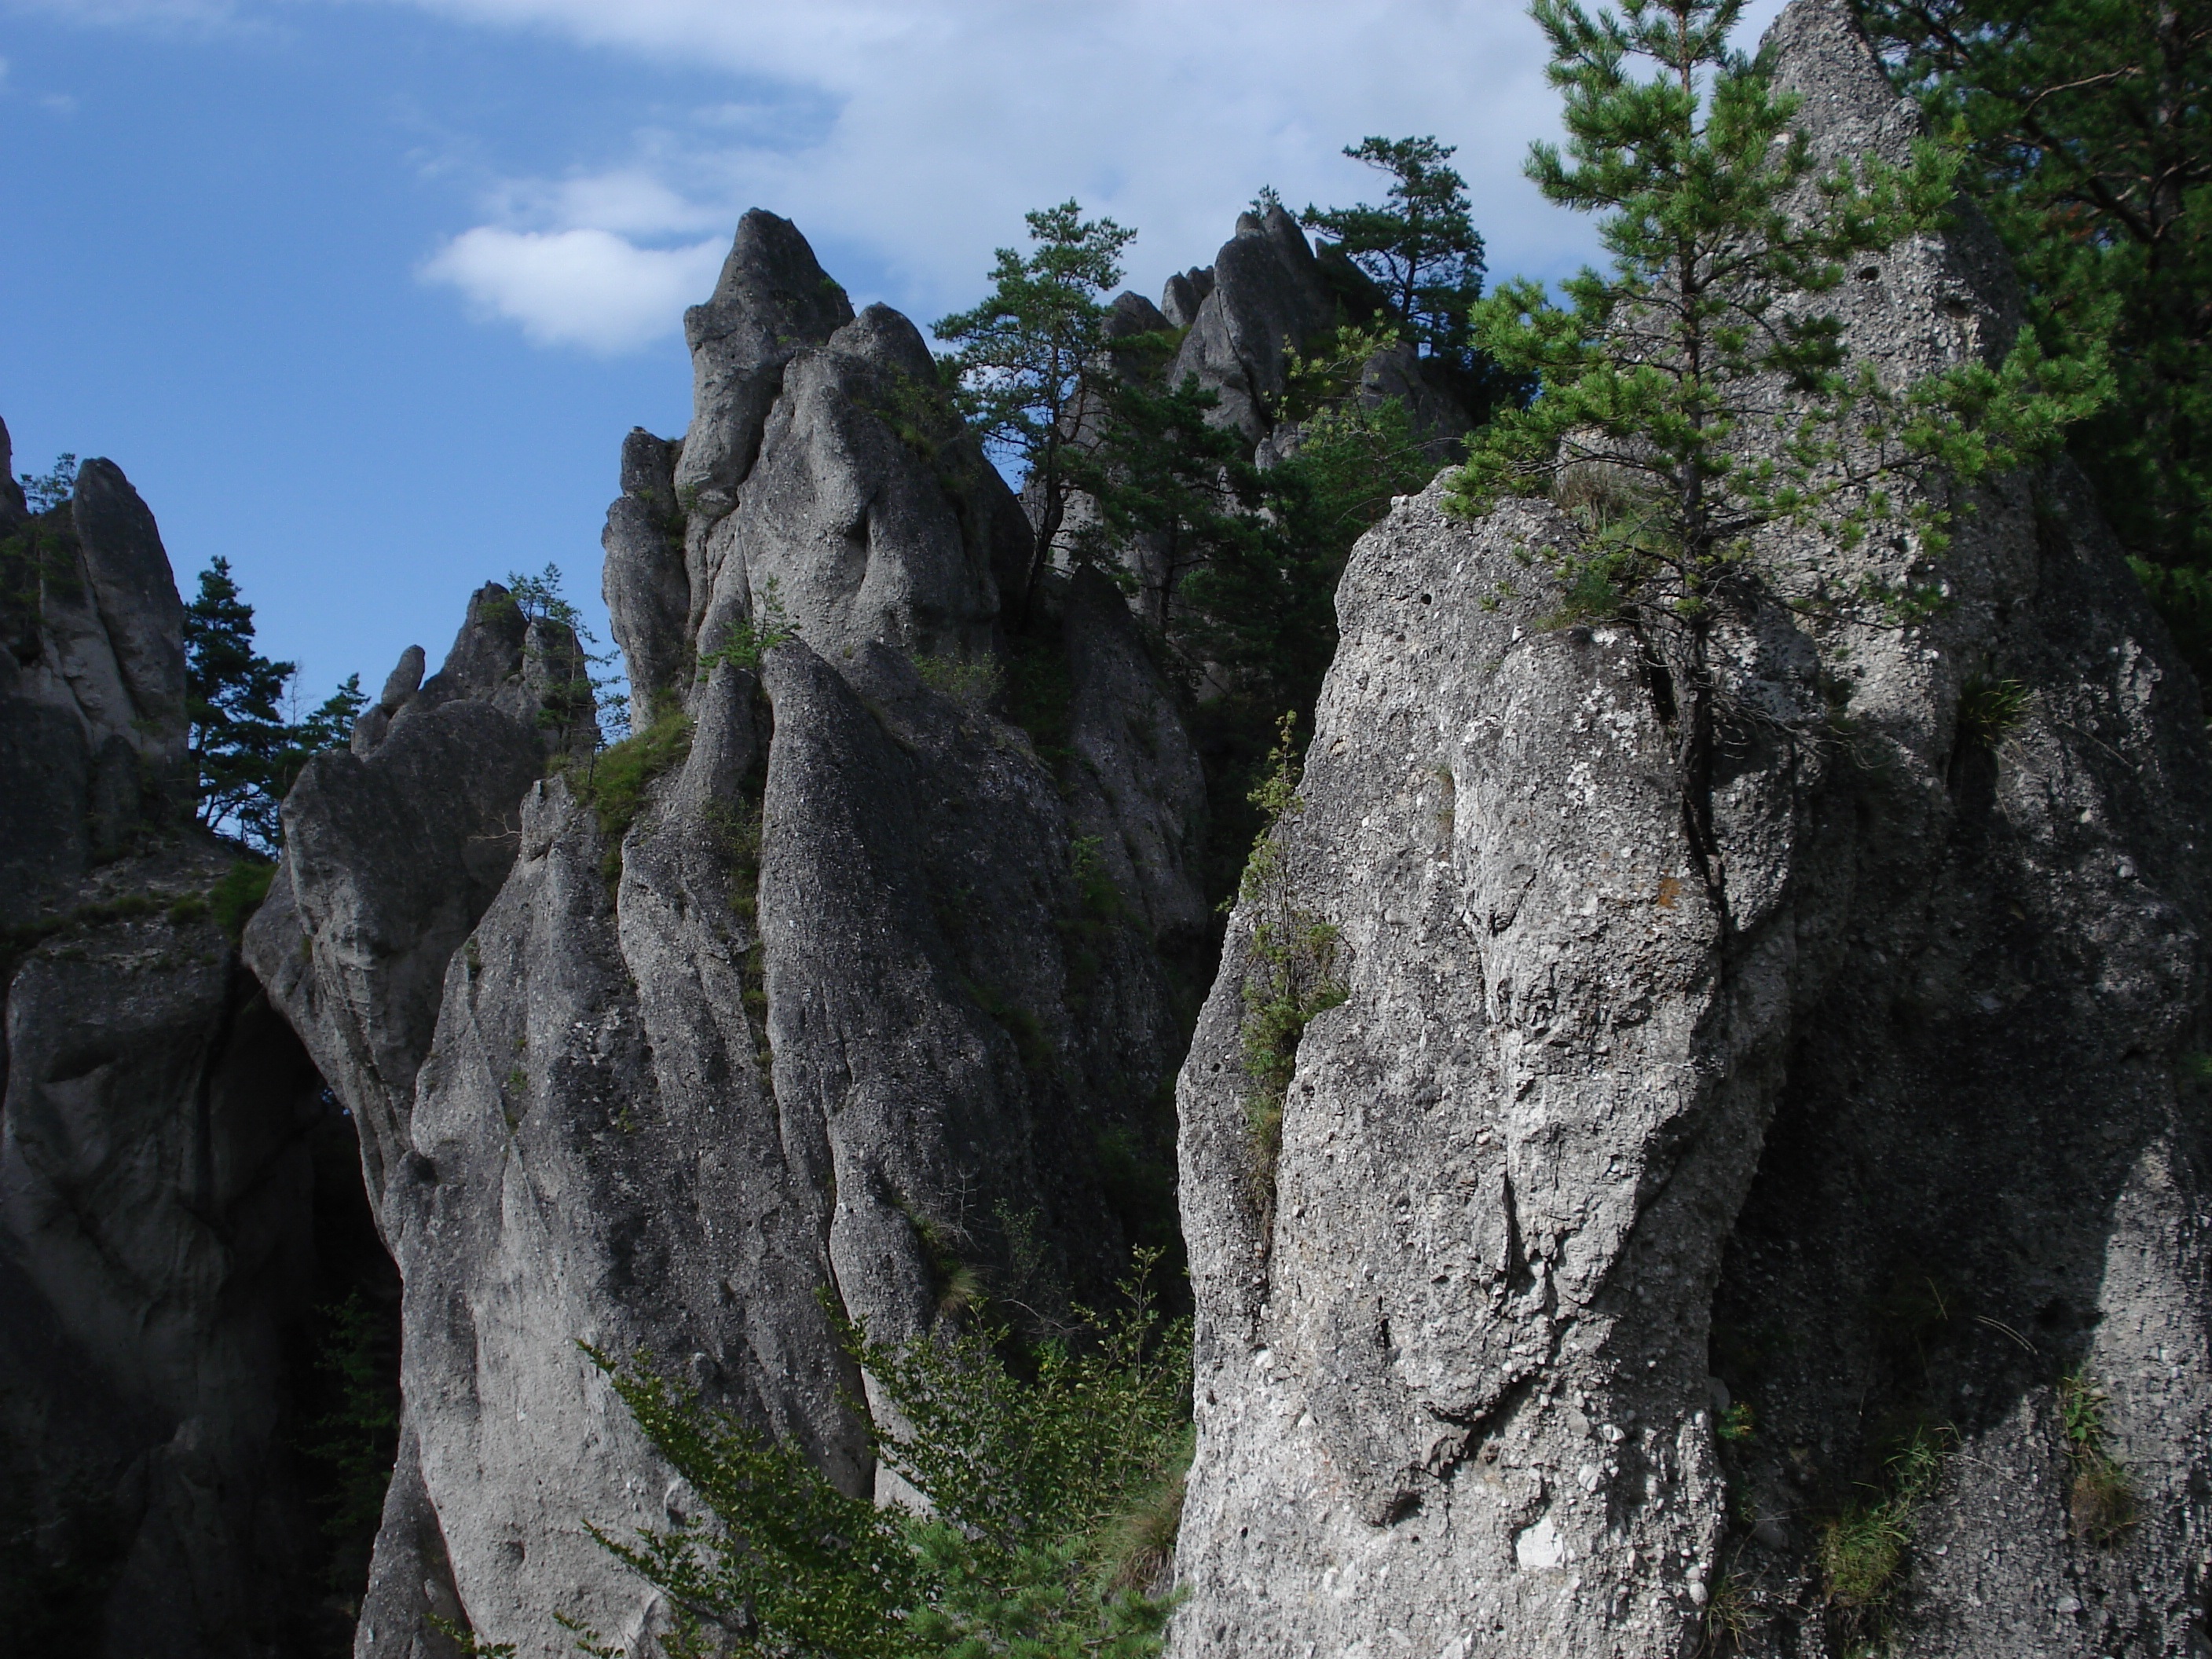
landscape, rock, walking, mountain, adventure, mountain range, formation, cliff, terrain, ridge, geology, sports, ravine, slovak republic, geological phenomenon, the s ov rocks